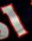
Number: 1